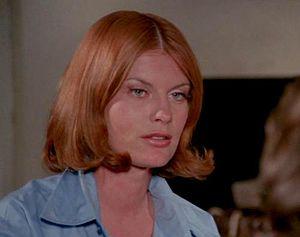
La Playmate of the Month, ou Miss, est une femme désignée chaque mois par le magazine Playboy. Elle apparaît sur le dépliant central du magazine, appelé centerfold.